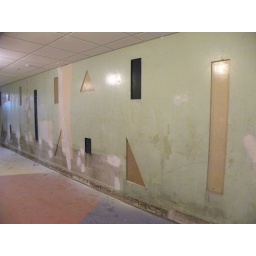
The decorations on an old wall in the building are temporarily visible in between construction phases.